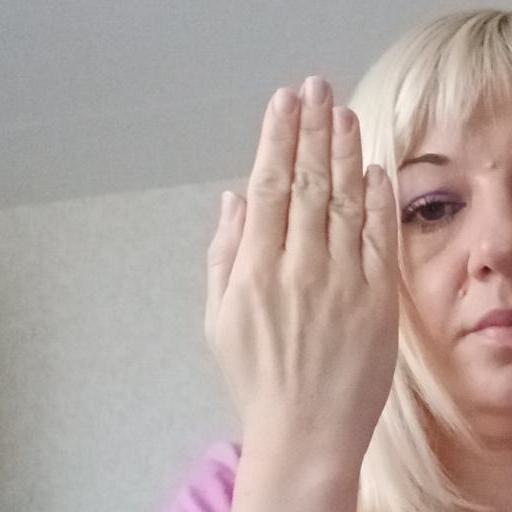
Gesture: stop_inverted